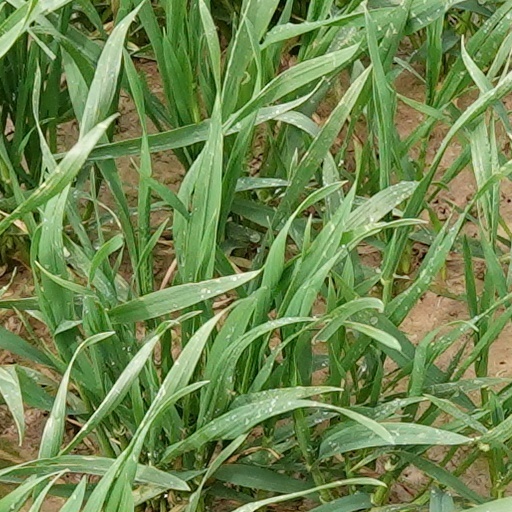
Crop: wheat